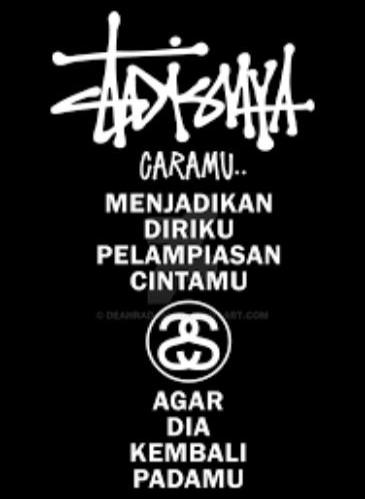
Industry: Clothes